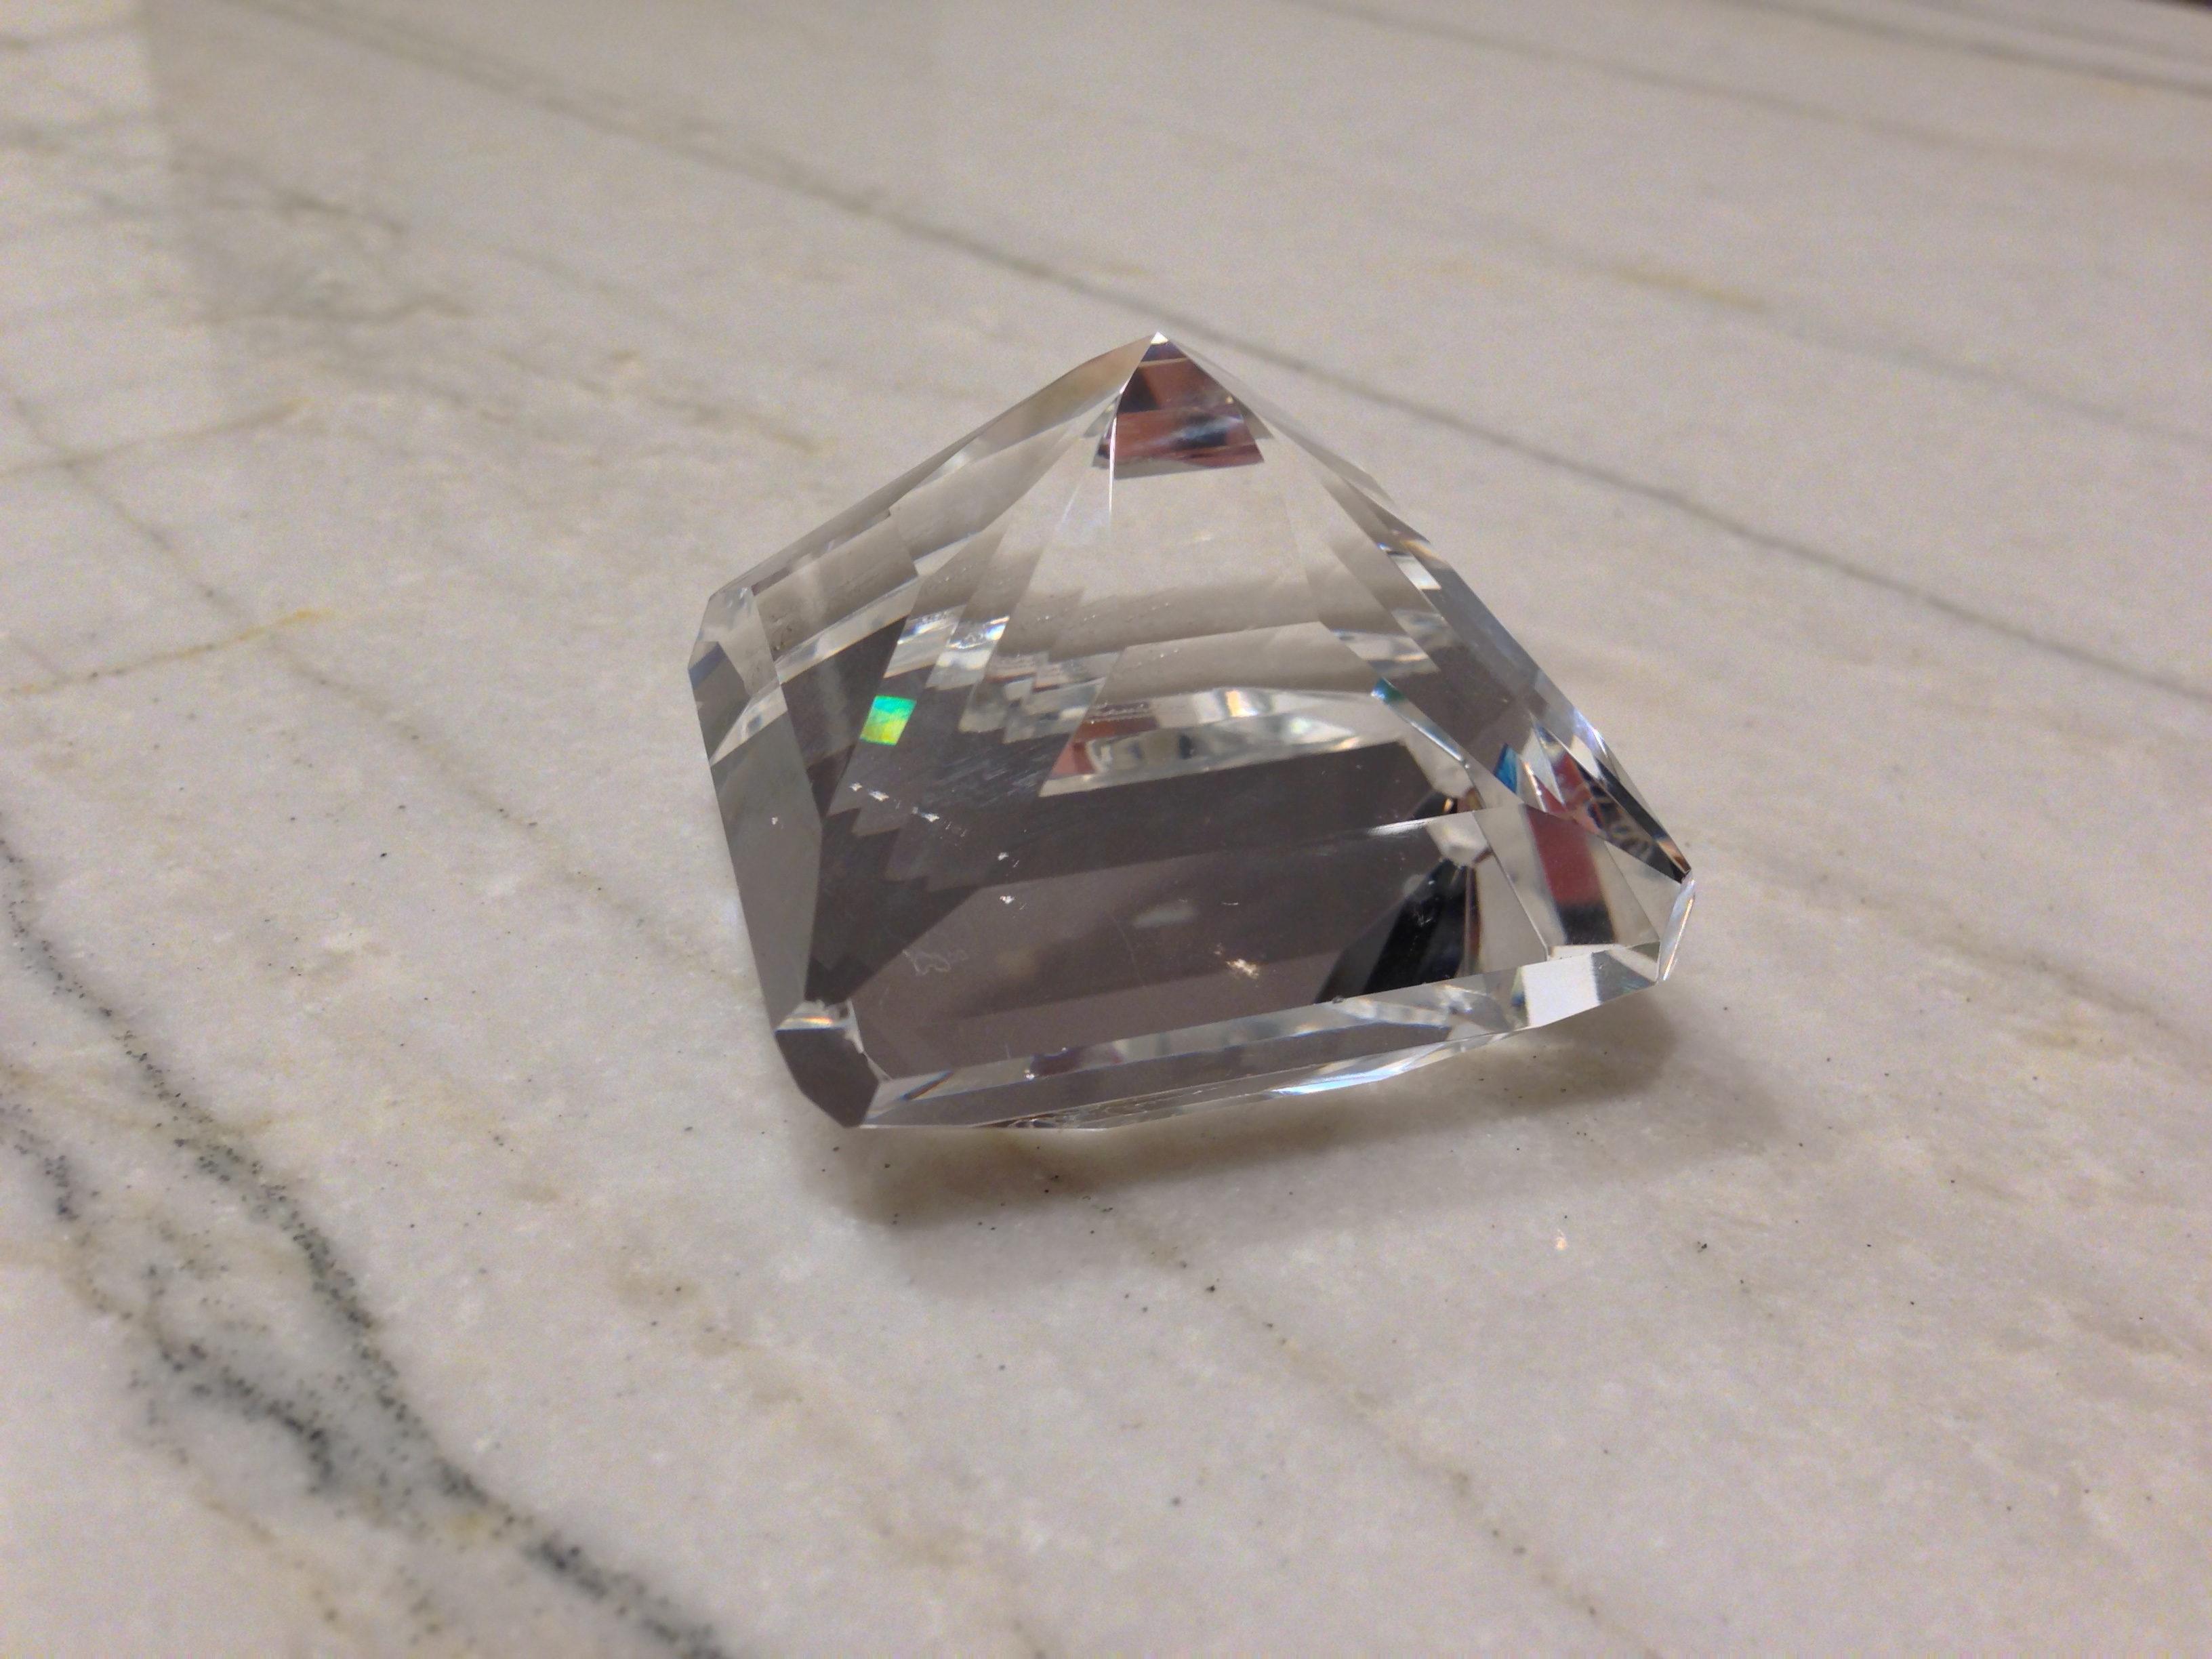
car, glass, clear, vehicle, bumper, transparent, jewel, crystal, diamond, facet, model car, automobile make, automotive exterior, executive car